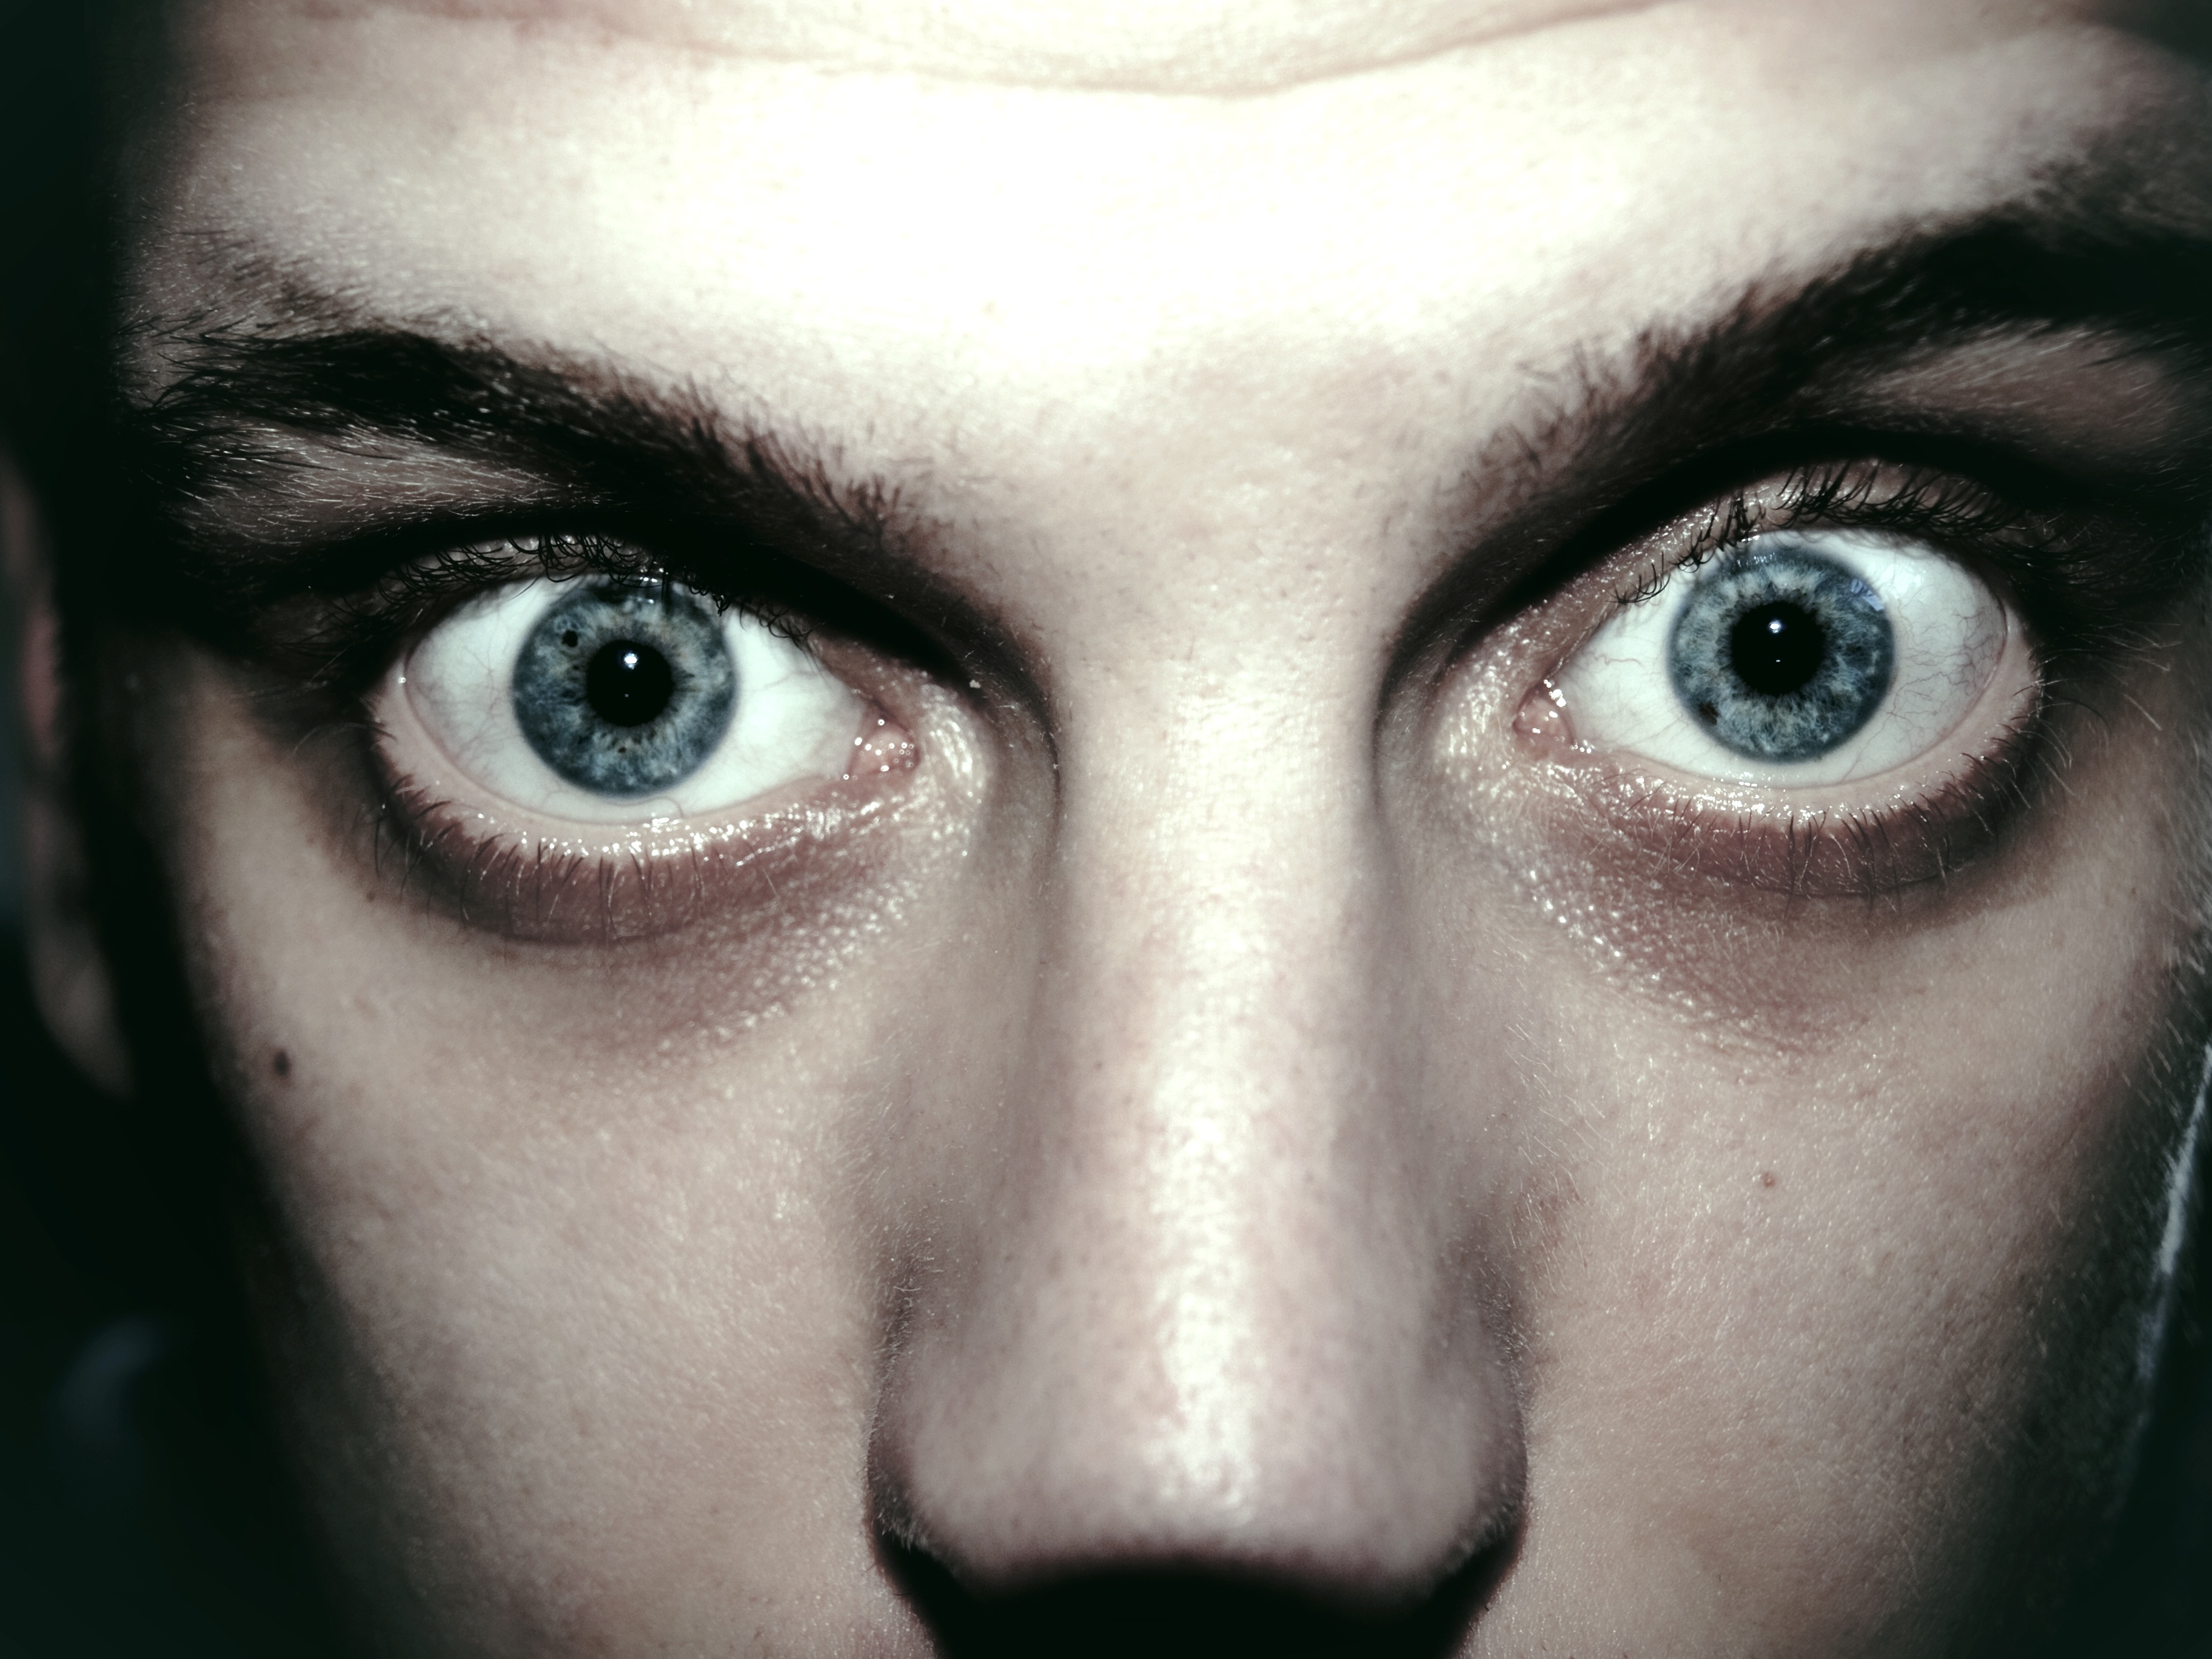
man, person, black and white, white, photography, male, portrait, model, macro, think, darkness, blue, black, monochrome, close, eyebrow, eyelash, blue eye, pupil, close up, human body, face, nose, eyes, scary, fear, madness, focus, iris, eye, head, beauty, eyebrows, expression, see, beautiful, dramatic, mad, organ, faces, psyche, nightmare, stare, bright blue, emotion, eyelashes, scared, threatening, datailaufnahme, pondering, expressive, big eyes, drilled down, anxious, gray blue, monochrome photography, horrified, portrait photography, grey blue, denkvorgang, thoughts result, thoughts work, thinking work